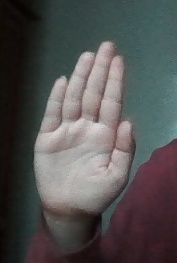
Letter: seen